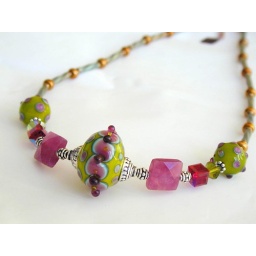
lampwork glass beads by me, square pink jade, sterling silver. See my profile for more info